Franz Boos

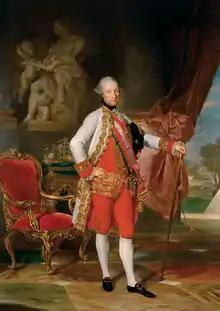

Following a request from the Emperor Joseph II to the botanist Nikolaus Jacquin (Director of the Botanical Garden of the University of Vienna and the Imperial Gardens of Schönbrunn Palace) and Ignaz von Born, a voyage was commissioned in the spring of 1783 to collect specimens (including live animals) from the southeastern United States, staying in Pennsylvania, South Carolina, New Jersey and eastern Florida. The expedition was led by naturalist Franz Joseph Märter who was accompanied by the botanist Matthias Leopold Stupicz, a gardener's assistant Franz Bredemeyer and the painter Adam Moll. The naturalists were initially to go as part of an Austrian round the world voyage dedicated to scientific research. This had been urged by the eminent savant, Ignaz von Born who, at the Emperor’s invitation, nominated five naturalists to go on the "Cobenzell," a ship owned by William Bolts. The intended Imperial expedition was reported in the German press in July 1782:The all-encompassing mind of the Kaiser attracts every kind of merit. While he abolishes the old abuses, gives new laws and makes happy his people, he also recognizes how much the sciences and useful arts contribute to the benefit of the state. In accordance with these ideas, he has caused several savants and artists, the Sub-director of the Natural History Cabinet, Heydinger, the Professor of Natural History, Märter, the Palace Gardiner, Boos, and the Imperial Painter, Moll, to undertake a voyage round the world through the several lands of the two Indies, to perfect the various branches of natural science and to make new discoveries and observations in these fields. The ship designated for this illustrious expedition, the Graf von Cobenzl, will be supplied with necessaries and be in readiness by the beginning of August. This voyage did not take place, and Märter and his companions sailed from Le Havre for Philadelphia in 1783 on the "General Washington". In March 1784 Boos traveled with Märter to the island of Providence in the Bahamas, and from there on collecting trips to Guanahani and other islands. In September he left the island group, returning to Charleston in South Carolina, sending his collections (mostly live plants) back to Vienna in May 1785 and returning himself to Vienna via Holland in September 1785. At Charleston in South Carolina Boos collected many rare plants.